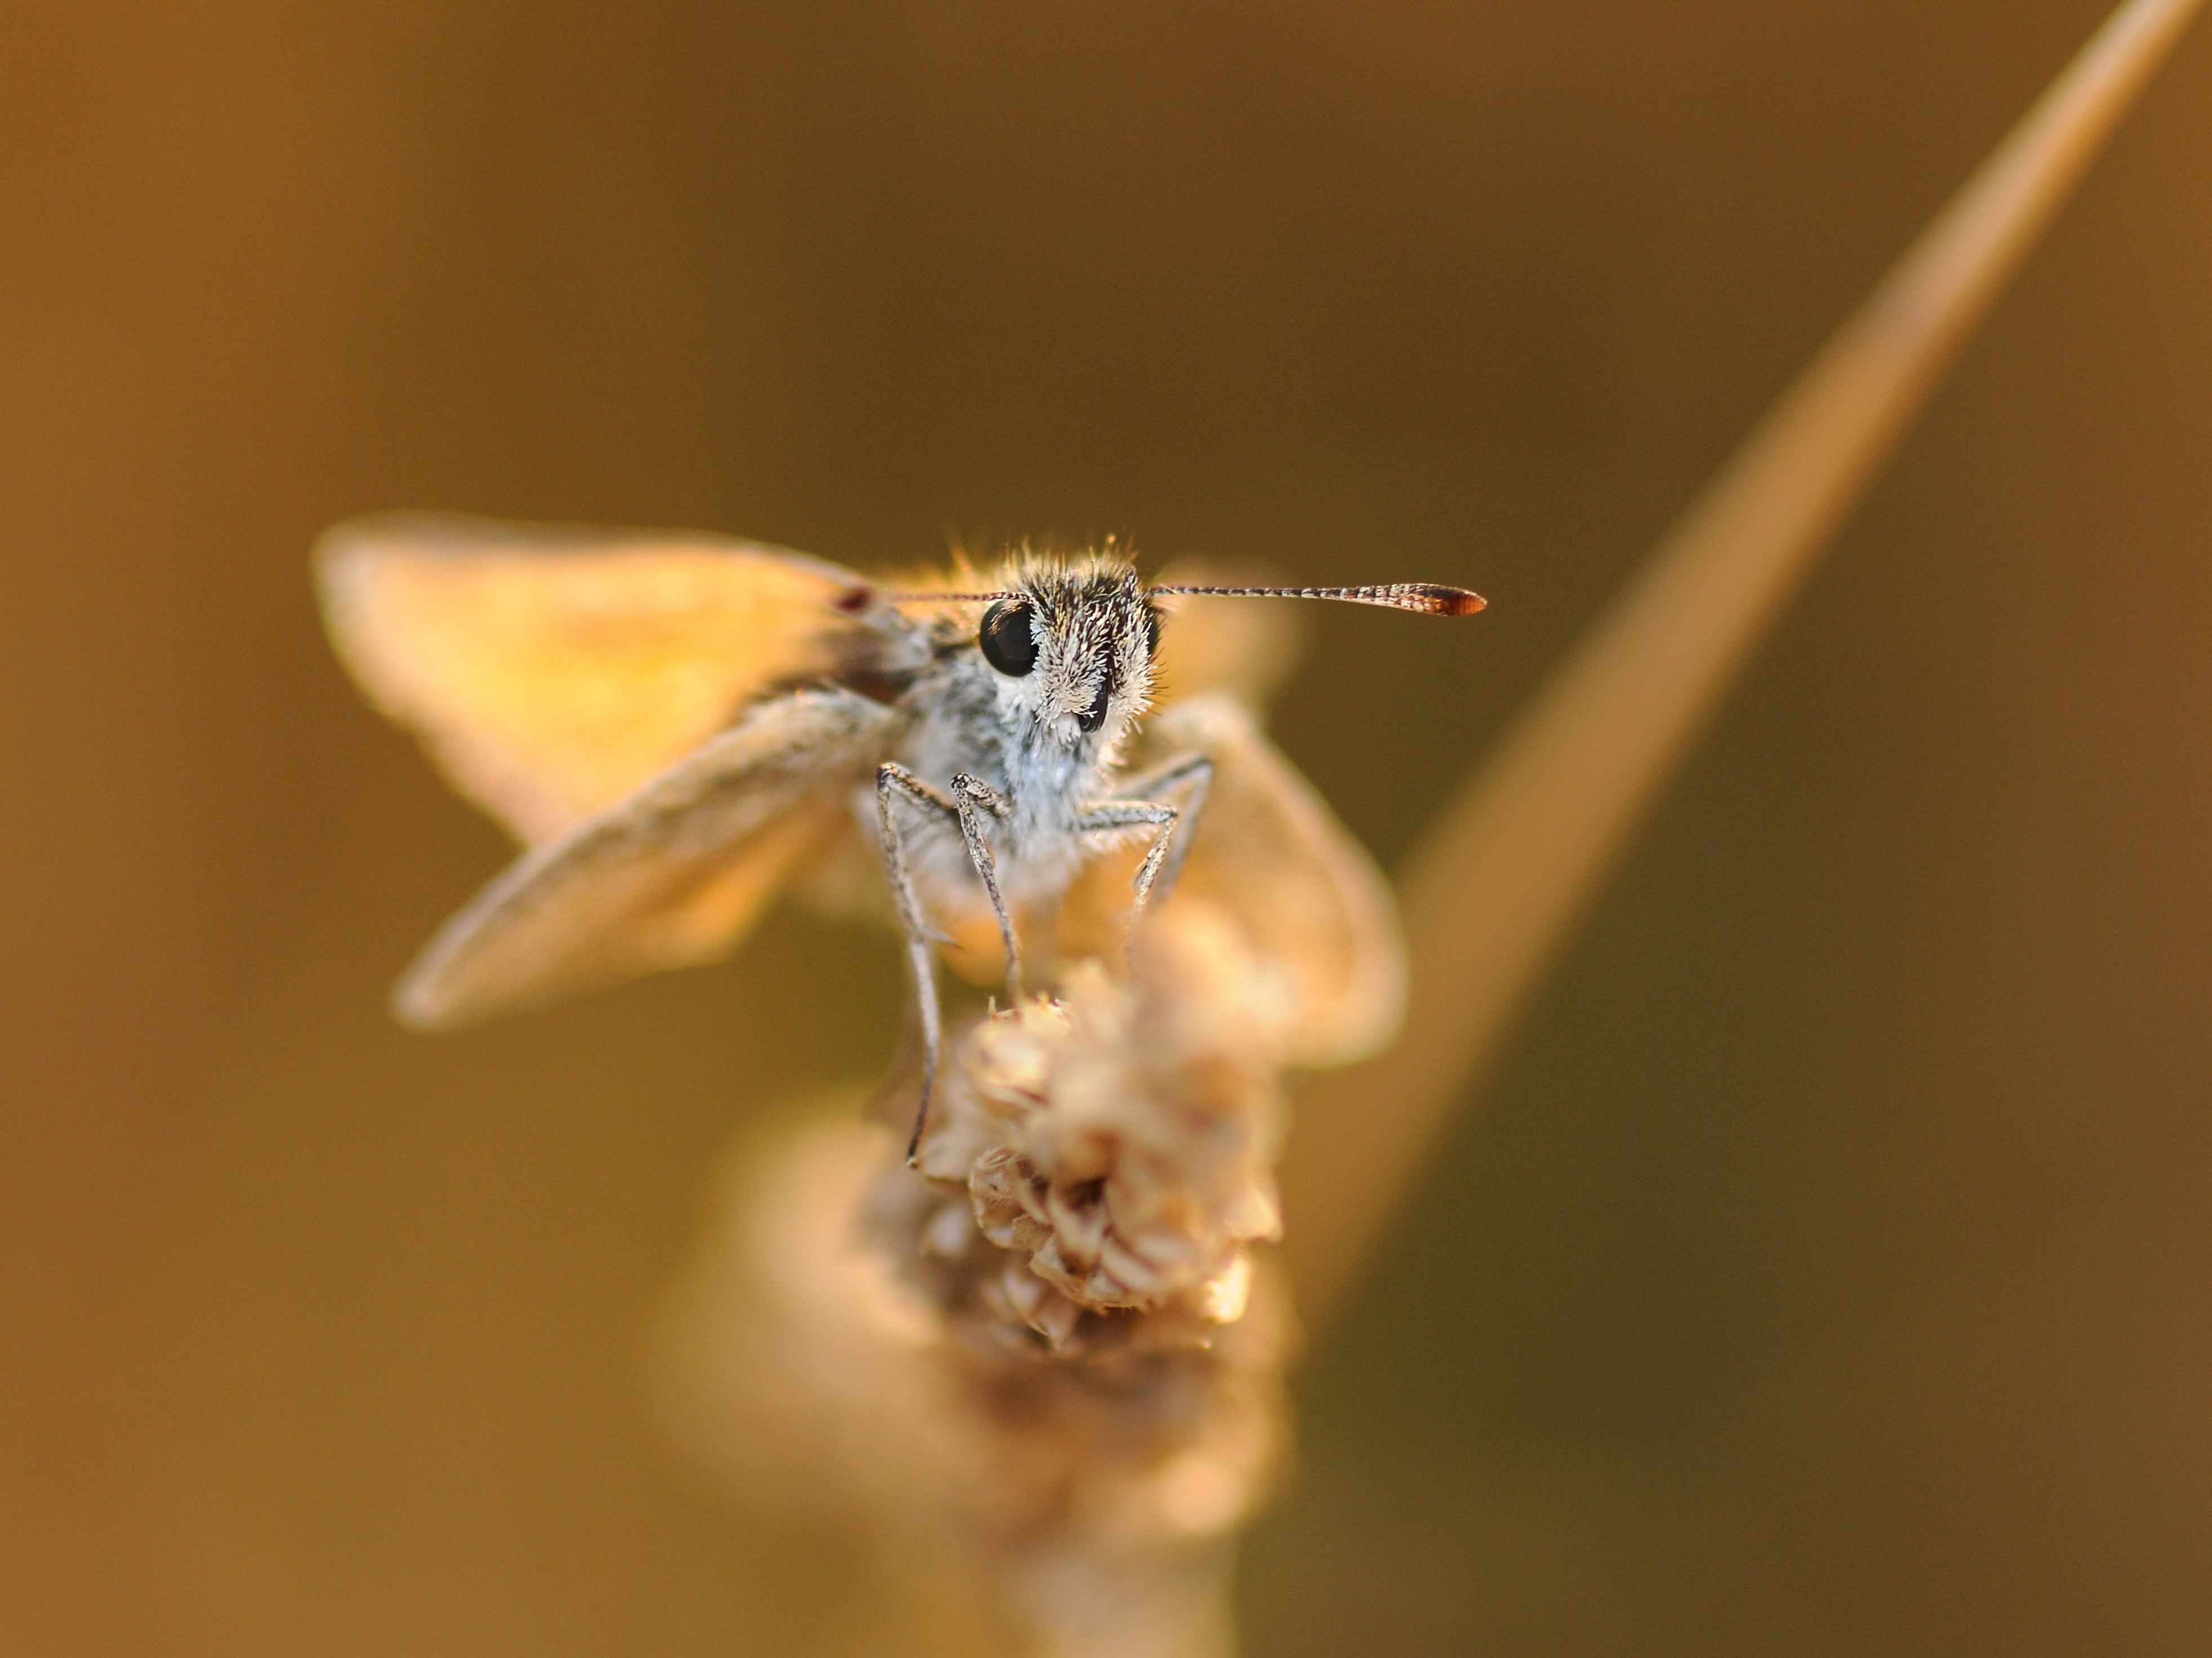
nature, photography, flower, fly, wildlife, insect, macro, butterfly, flora, fauna, invertebrate, close up, nectar, macro photography, honey bee